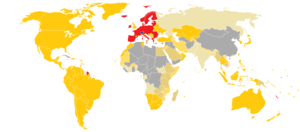
Le passeport suisse est un document de voyage international délivré notamment aux ressortissants suisses, et qui peut aussi servir de preuve pour attester de la citoyenneté suisse et de l'identité. C'est l'un des deux types de documents d'identité en Suisse, l'autre étant la carte d'identité.